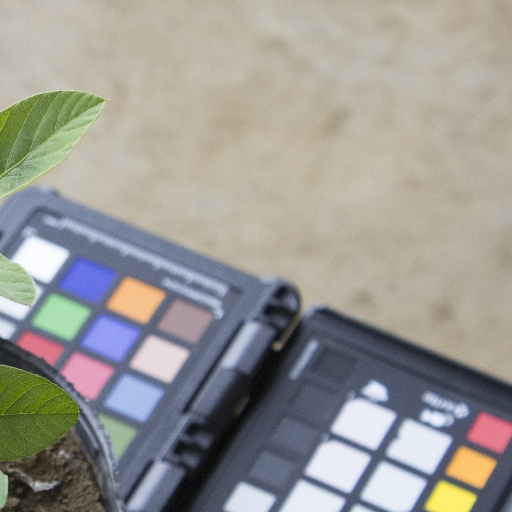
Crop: soybean